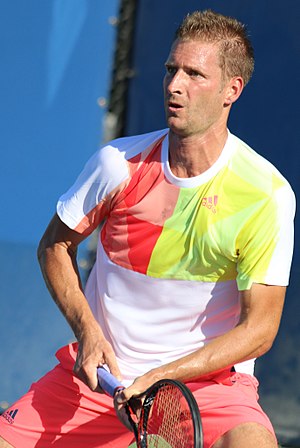
Florian Mayer
Florian Mayer er en tysk tennisspiller, der blev professionel i 2001. Hans højeste placering på ATP's verdensrangliste er en 33. plads, som han opnåede i september 2004.